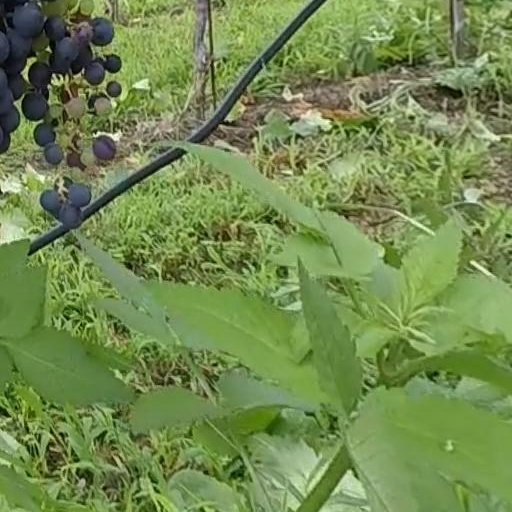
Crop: grape